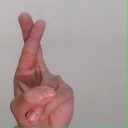
अक्षर: र